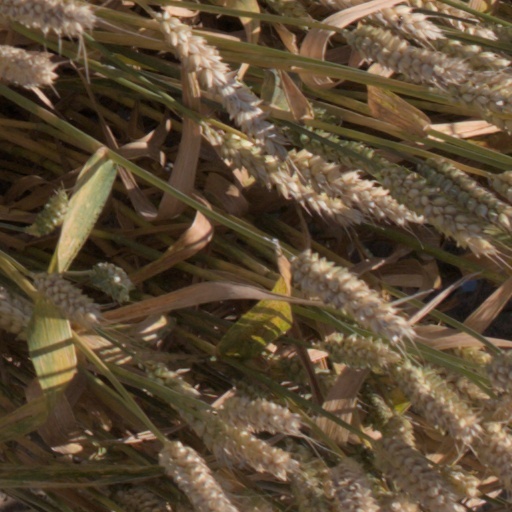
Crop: wheat